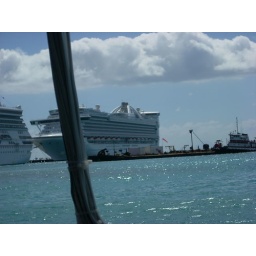
View of our ship from water taxi in St. Maartins